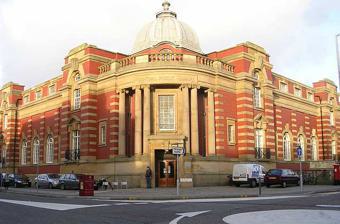
Building: Central Library, Blackpool
Country: Unknown
Year built: 1911
Blackpool Central Library Blackpool Central Library viewed from Queen Street Location within Blackpool General information Town or city Blackpool Country United Kingdom Coordinates 53°49′14″N 3°03′11″W / 53.8206°N 3.0531°W / 53.8206; -3.0531 Completed 1911 Design and construction Architecture firm Cullen, Lochhead and Brown Listed Building – Grade II Official name Central Library and Grundy Art Gallery Designated 20 October 1983 Reference no. 1072014 Central Library is a public library in Blackpool , Lancashire, England. The building that contains the library and the Grundy Art Gallery has been designated a Grade II listed building by English Heritage. History In 1908, a site was picked for a new library and art gallery on Queen Street. It was partly financed by Bury artists Cuthbert and John Grundy. Construction started on the building in 1909, and it was completed in 1911. It was designed by Scottish architecture firm Cullen, Lochhead and Brown, who had won a competition for the project. In August 2010, the library closed to the public to undergo a year-long renovation that cost £3 million. It reopened on 26 September 2011. The Library celebrated its centenary on 26 October 2011. Architecture The library is in the Edwardian Baroque style. It is on two storeys and is constructed of red brick with stone dressings and striped pilasters . The library occupies the corner part of the building; the west and south walls have flanking pylons on plinths made of stone. The corner entrance is flanked by three ionic columns on each side. Over the doorway is a large, rectangular window, and above that, a frieze carved with the words " Central Public Library ". At the top, there is an octagonal leaded dome, which has a finial shaped like an urn. On 20 October 1983 the building that contains the library, and the adjacent Grundy Art Gallery , was designated a Grade II listed building by Historic England . The Grade II listing—the lowest of the three grades—is for buildings that are "nationally important and of special interest". Stained Glass As part of the centenary renovation of the building in 2011, 8 new stained glass windows were commissioned.  Designed by Nick Robertson with a brief from the staff of the Library and input from Library users which were made by Rainbow Glass Studios based in London. See also Listed buildings in Blackpool References Footnotes